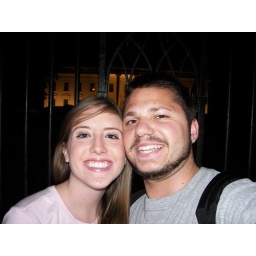
two hotties, white house in the background.